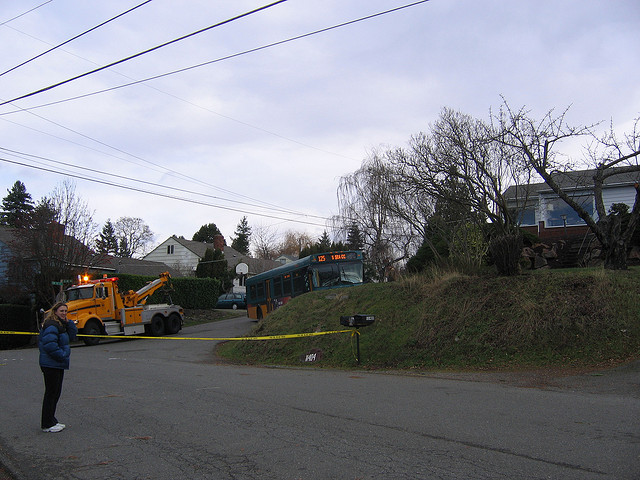
A woman observing an accident scene involving a bus.

A tow truck sites near a city bus while a woman looks on.

A woman standing on a road in front of a house with a utility truck nearby.